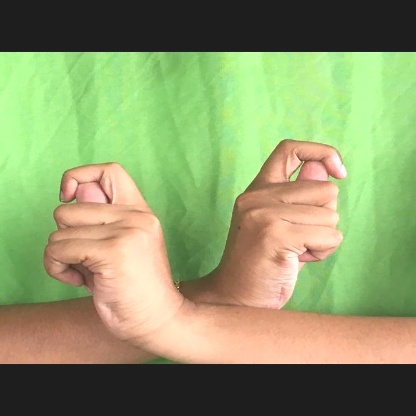
Mudra: Berunda